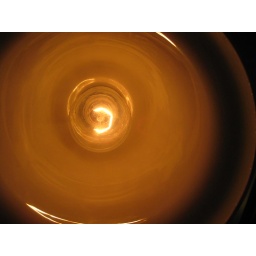
The lamp above our table